Clyde Carr

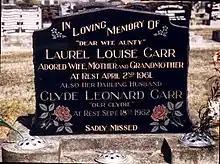
Grave of Carr and his wife Laurie

His wife died in April 1961 and he moved back to Christchurch soon after. He resigned from Parliament on 31 May 1962, and died on 18 September 1962.